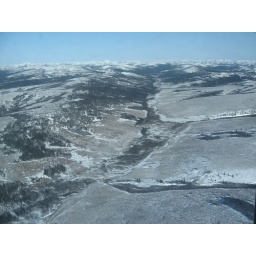
In the small plane flying above Unalakeet